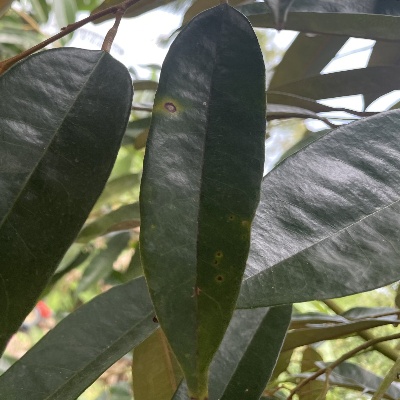
Label: Leaf_Phomopsis